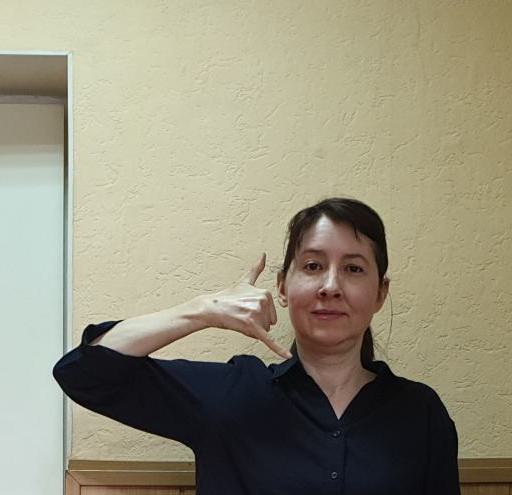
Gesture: call